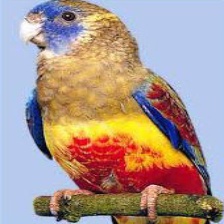
Species: EASTERN BLUEBONNET
Scientific name: NORTHIELLA HAEMATOGASTER